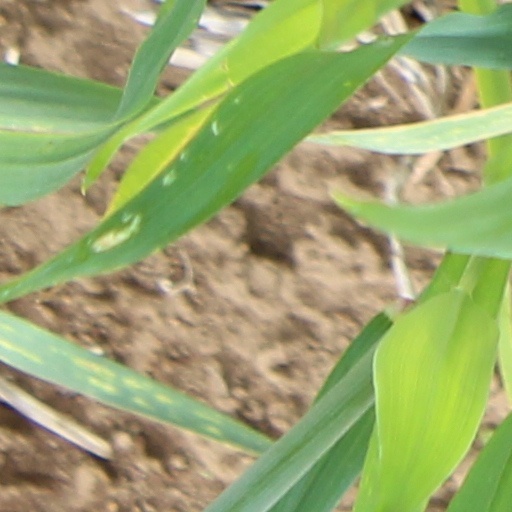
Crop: wheat